Cregagh

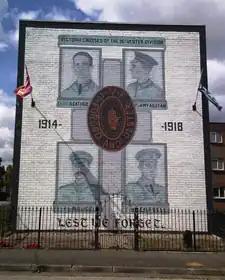
Mural commemorating the 36th (Ulster) Division, Cregagh Estate

The Cregagh Estate is located off the Cregagh Road, starting after the roundabout junction with Ladas Drive and Mount Merrion Avenue. The junction is immediately after Bell's Bridge which crosses the Loop River, one of Belfast's myriad minor rivers. The estate was built as a public housing project in 1946–1947 and was designed by government architect T. F. O. Rippingham. Tenants have subsequently been offered the opportunity to purchase their homes. The estate is characterised by its uncommon flat roofs and staggered house fronts. The streets in the Cregagh Estate are named after the rivers and streams of the island of Ireland (e.g. Callan Way, Kilbroney Bend).